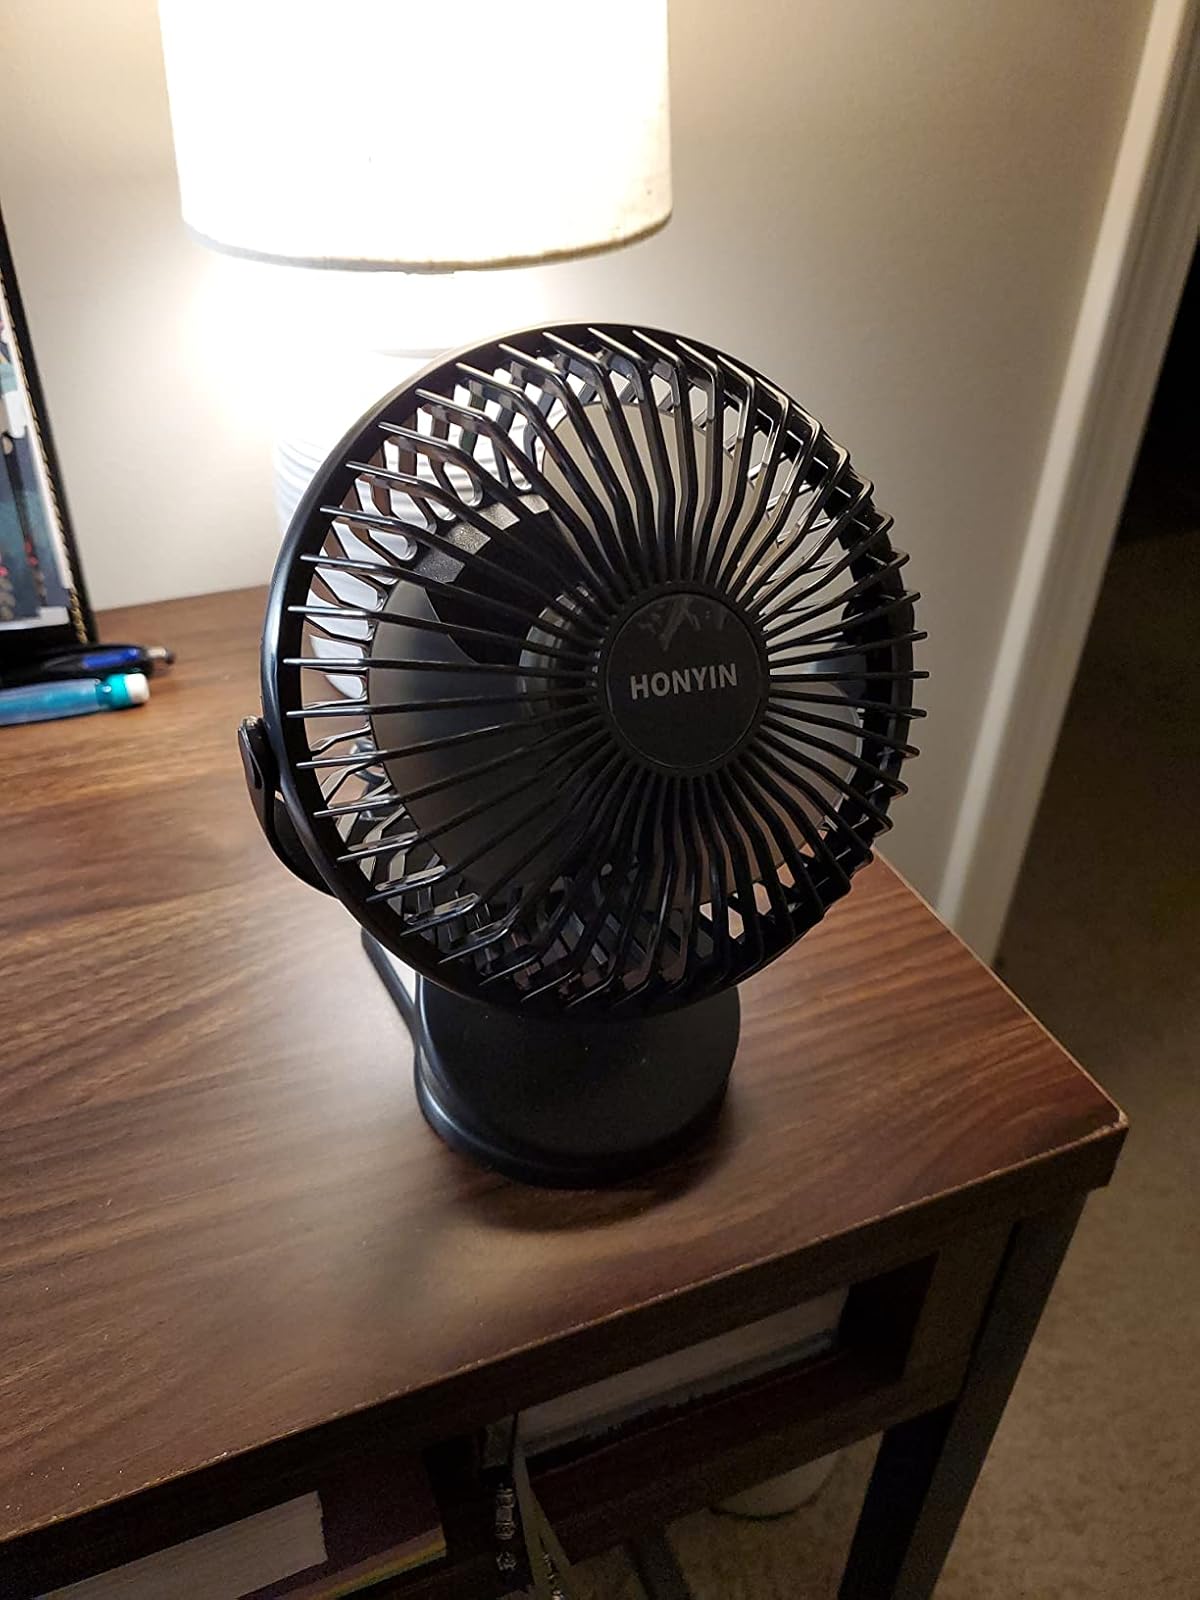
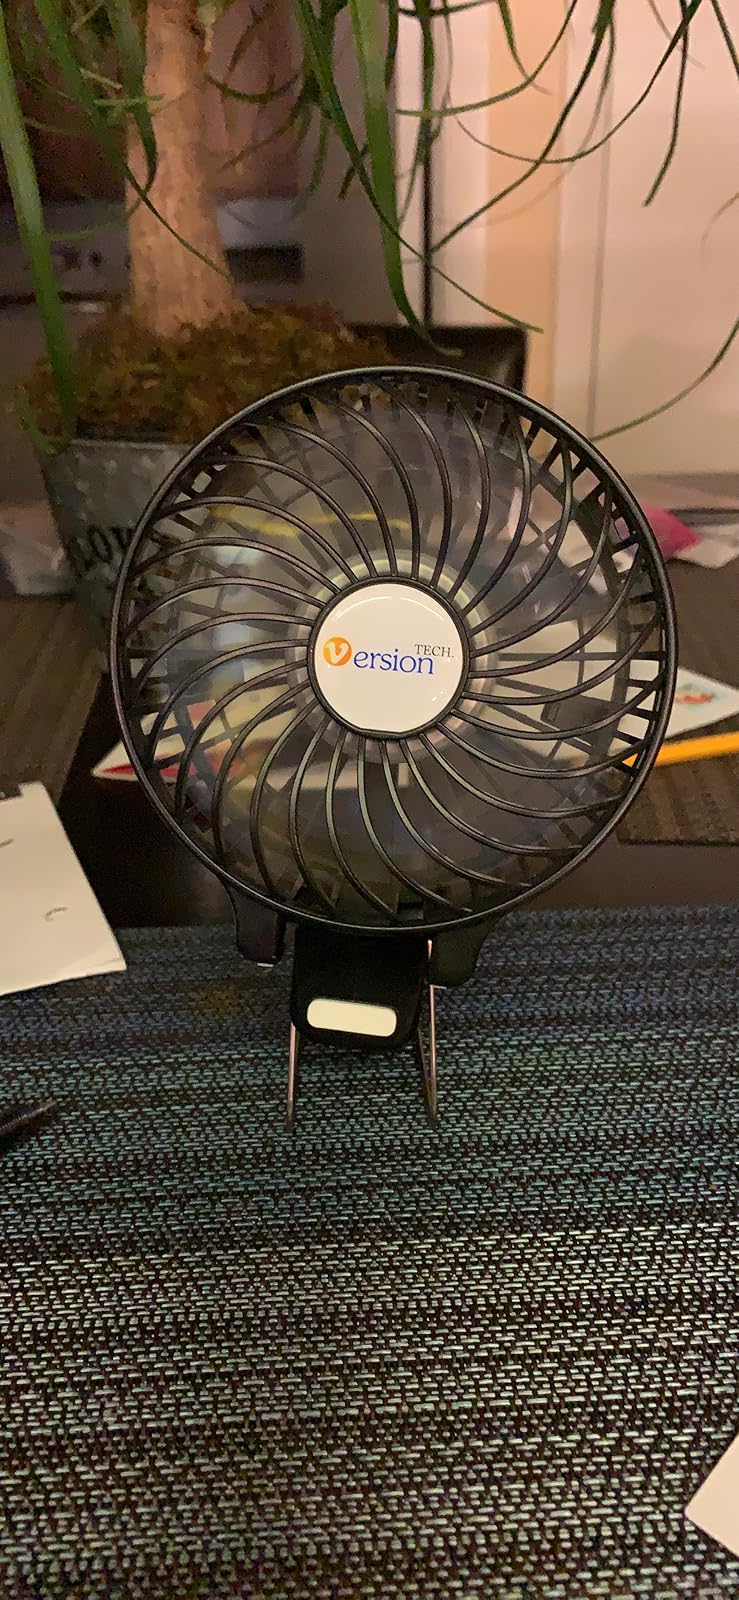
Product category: fan
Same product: no